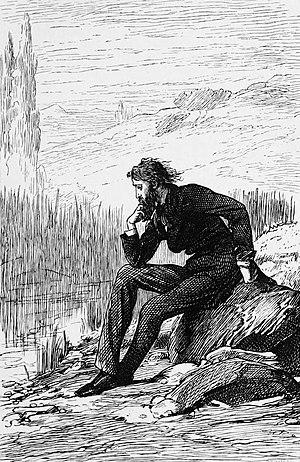
Marcus Stone, fut un peintre anglais de renom, qui bénéficia des cours de son père Frank Stone, ancien élève de l'Académie royale, où il commença à exposer avant l'âge de dix-huit ans. En 1842, avec Notes américaines, puis plus tard dans La Maison d'Âpre-Vent, L'Histoire de l'Angleterre pour les enfants, publié par Bradbury and Evans en 1854, et L'Ami commun, il devint l'illustrateur préféré de Charles Dickens qui le considérait comme un fils, et d'Anthony Trollope dans, par exemple, Il savait qu'il avait raison.